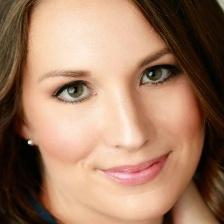
Label: faces